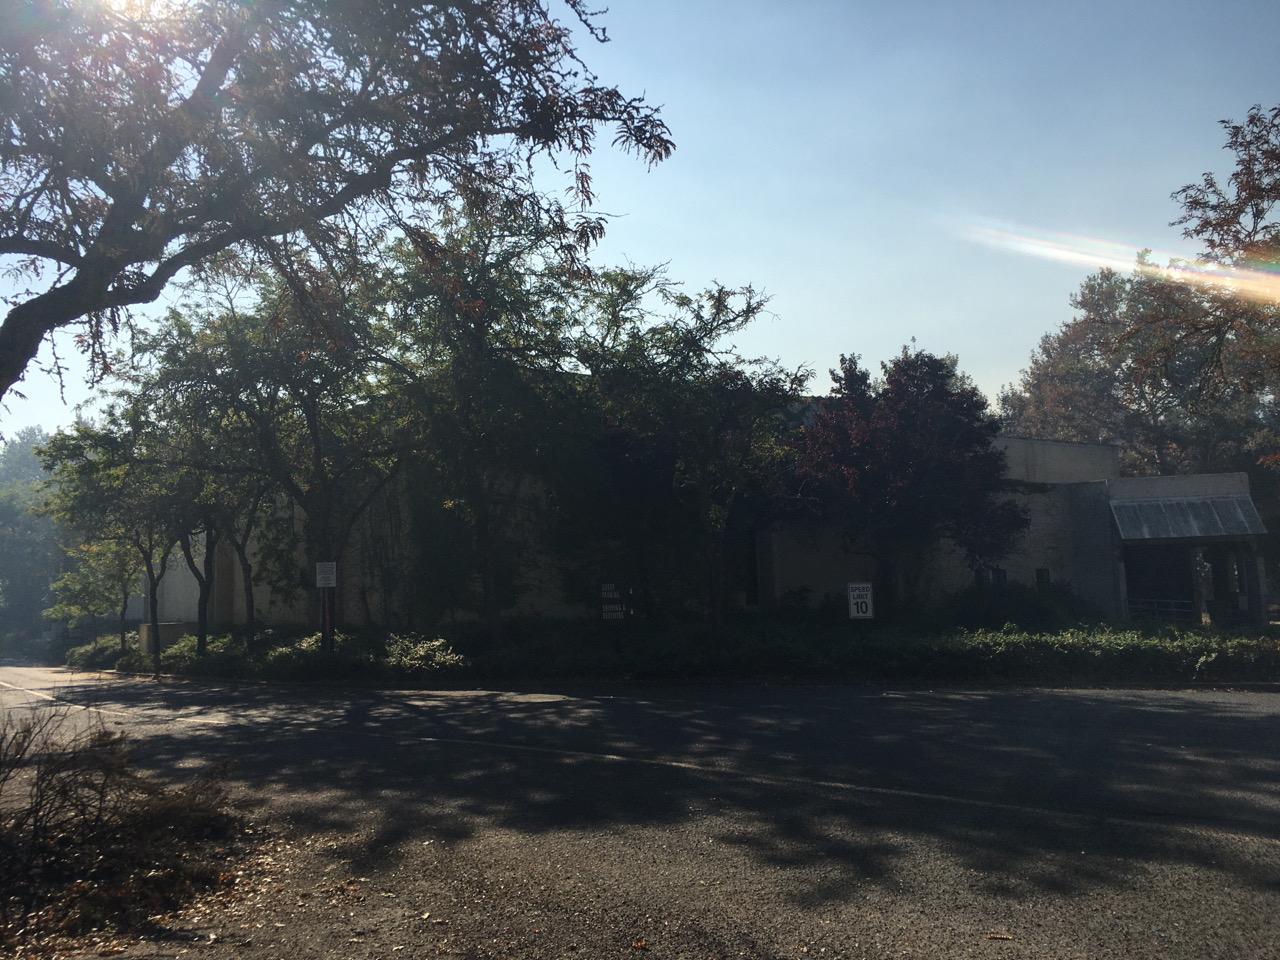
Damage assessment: minor